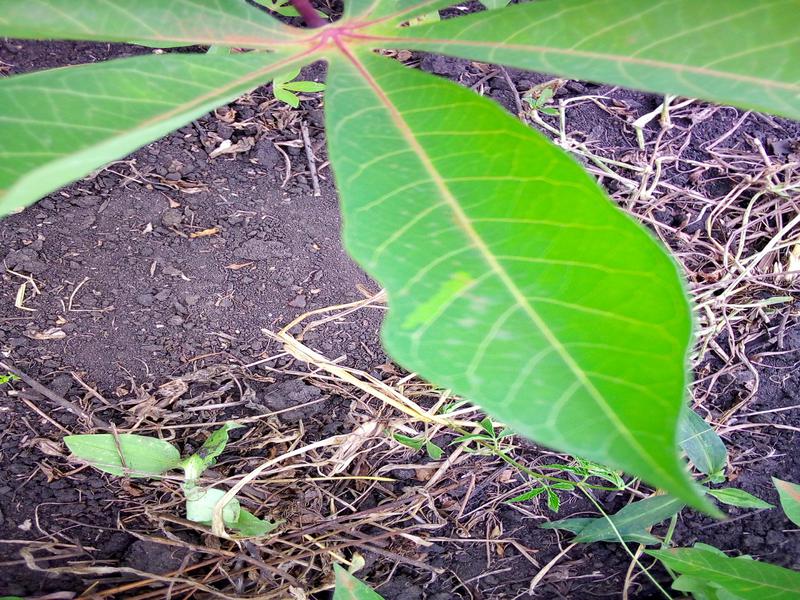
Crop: cassava
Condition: mosaic_disease